Captain Cold

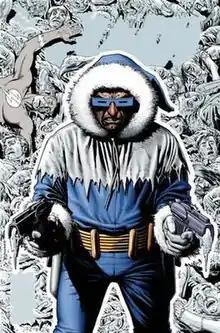
Captain Cold as depicted in "The Flash" vol. 2 #182 (March 2002). Art by Brian Bolland.

Captain Cold (Leonard Snart) is a supervillain appearing in American comic books published by DC Comics. Created by John Broome and Carmine Infantino, the character first appeared in "Showcase" #8 (June 1957).